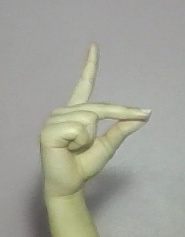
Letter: ta